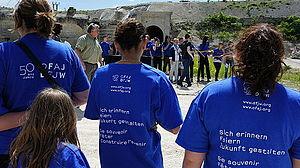
Lecture de lettres de soldats par des élèves d'Aix-la-Chapelle pour les 50 ans de l'Entente franco-allemande .
L’Office franco-allemand pour la Jeunesse est une organisation au service de la coopération franco-allemande qui a pour mission d’encourager les relations entre les jeunes des deux pays, de renforcer leur compréhension et, par là, de faire évoluer les représentations du pays voisin.